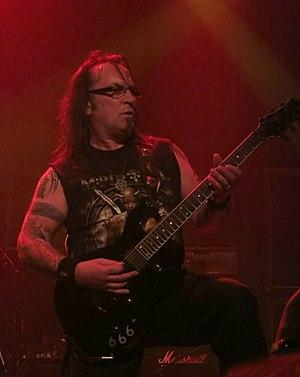
Jeffrey Dunn, plus connu sous le pseudonyme de Mantas, est un guitariste britannique.